Atlas Cheetah

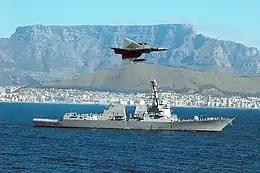
A Cheetah flying over USS "Forrest Sherman" in Table Bay

On 16 July 1986, the first Cheetah D was publicly unveiled although a number of Cheetah Ds had already entered service with 89 Combat Flying School at AFB Pietersburg. During 1987, the Cheetah D was declared to be operational with the SAAF. The second and third aircraft to be delivered to Atlas were both Mirage IIIEZs, following their conversion of the "Cheetah E" configuration, these aircraft went into service with 5 Squadron at AFB Louis Trichardt. Early experiences with the Cheetah found it to be markedly more difficult to successfully perform in-flight refuelling than the Mirage F1 fleet. While the type had been developed in response to the increasing pressure of the Border War, there is no evidence that any Cheetahs of any variant actually conducted offensive operations in the final years of the conflict.